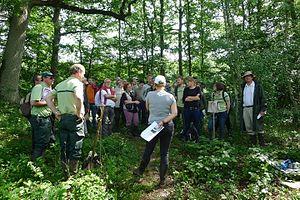
Sortie terrain ONF CSENPC
Le Conseil scientifique de l’environnement Nord - Pas-de-Calais est une association loi de 1901 de la région Nord-Pas-de-Calais ayant pour objet d'apporter avis et conseils dans le domaine de l'environnement régional et de promouvoir la recherche scientifique sur les thématiques environnementales au sens large.